Davor Filipović

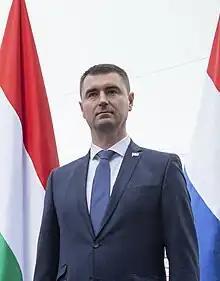
Filipović in 2022

Davor Filipović (born 10 June 1984) is a Croatian politician, and former Minister of Economy and Sustainable Development of Croatia. He is also a Doctor of Economics and a university associate professor of economics.